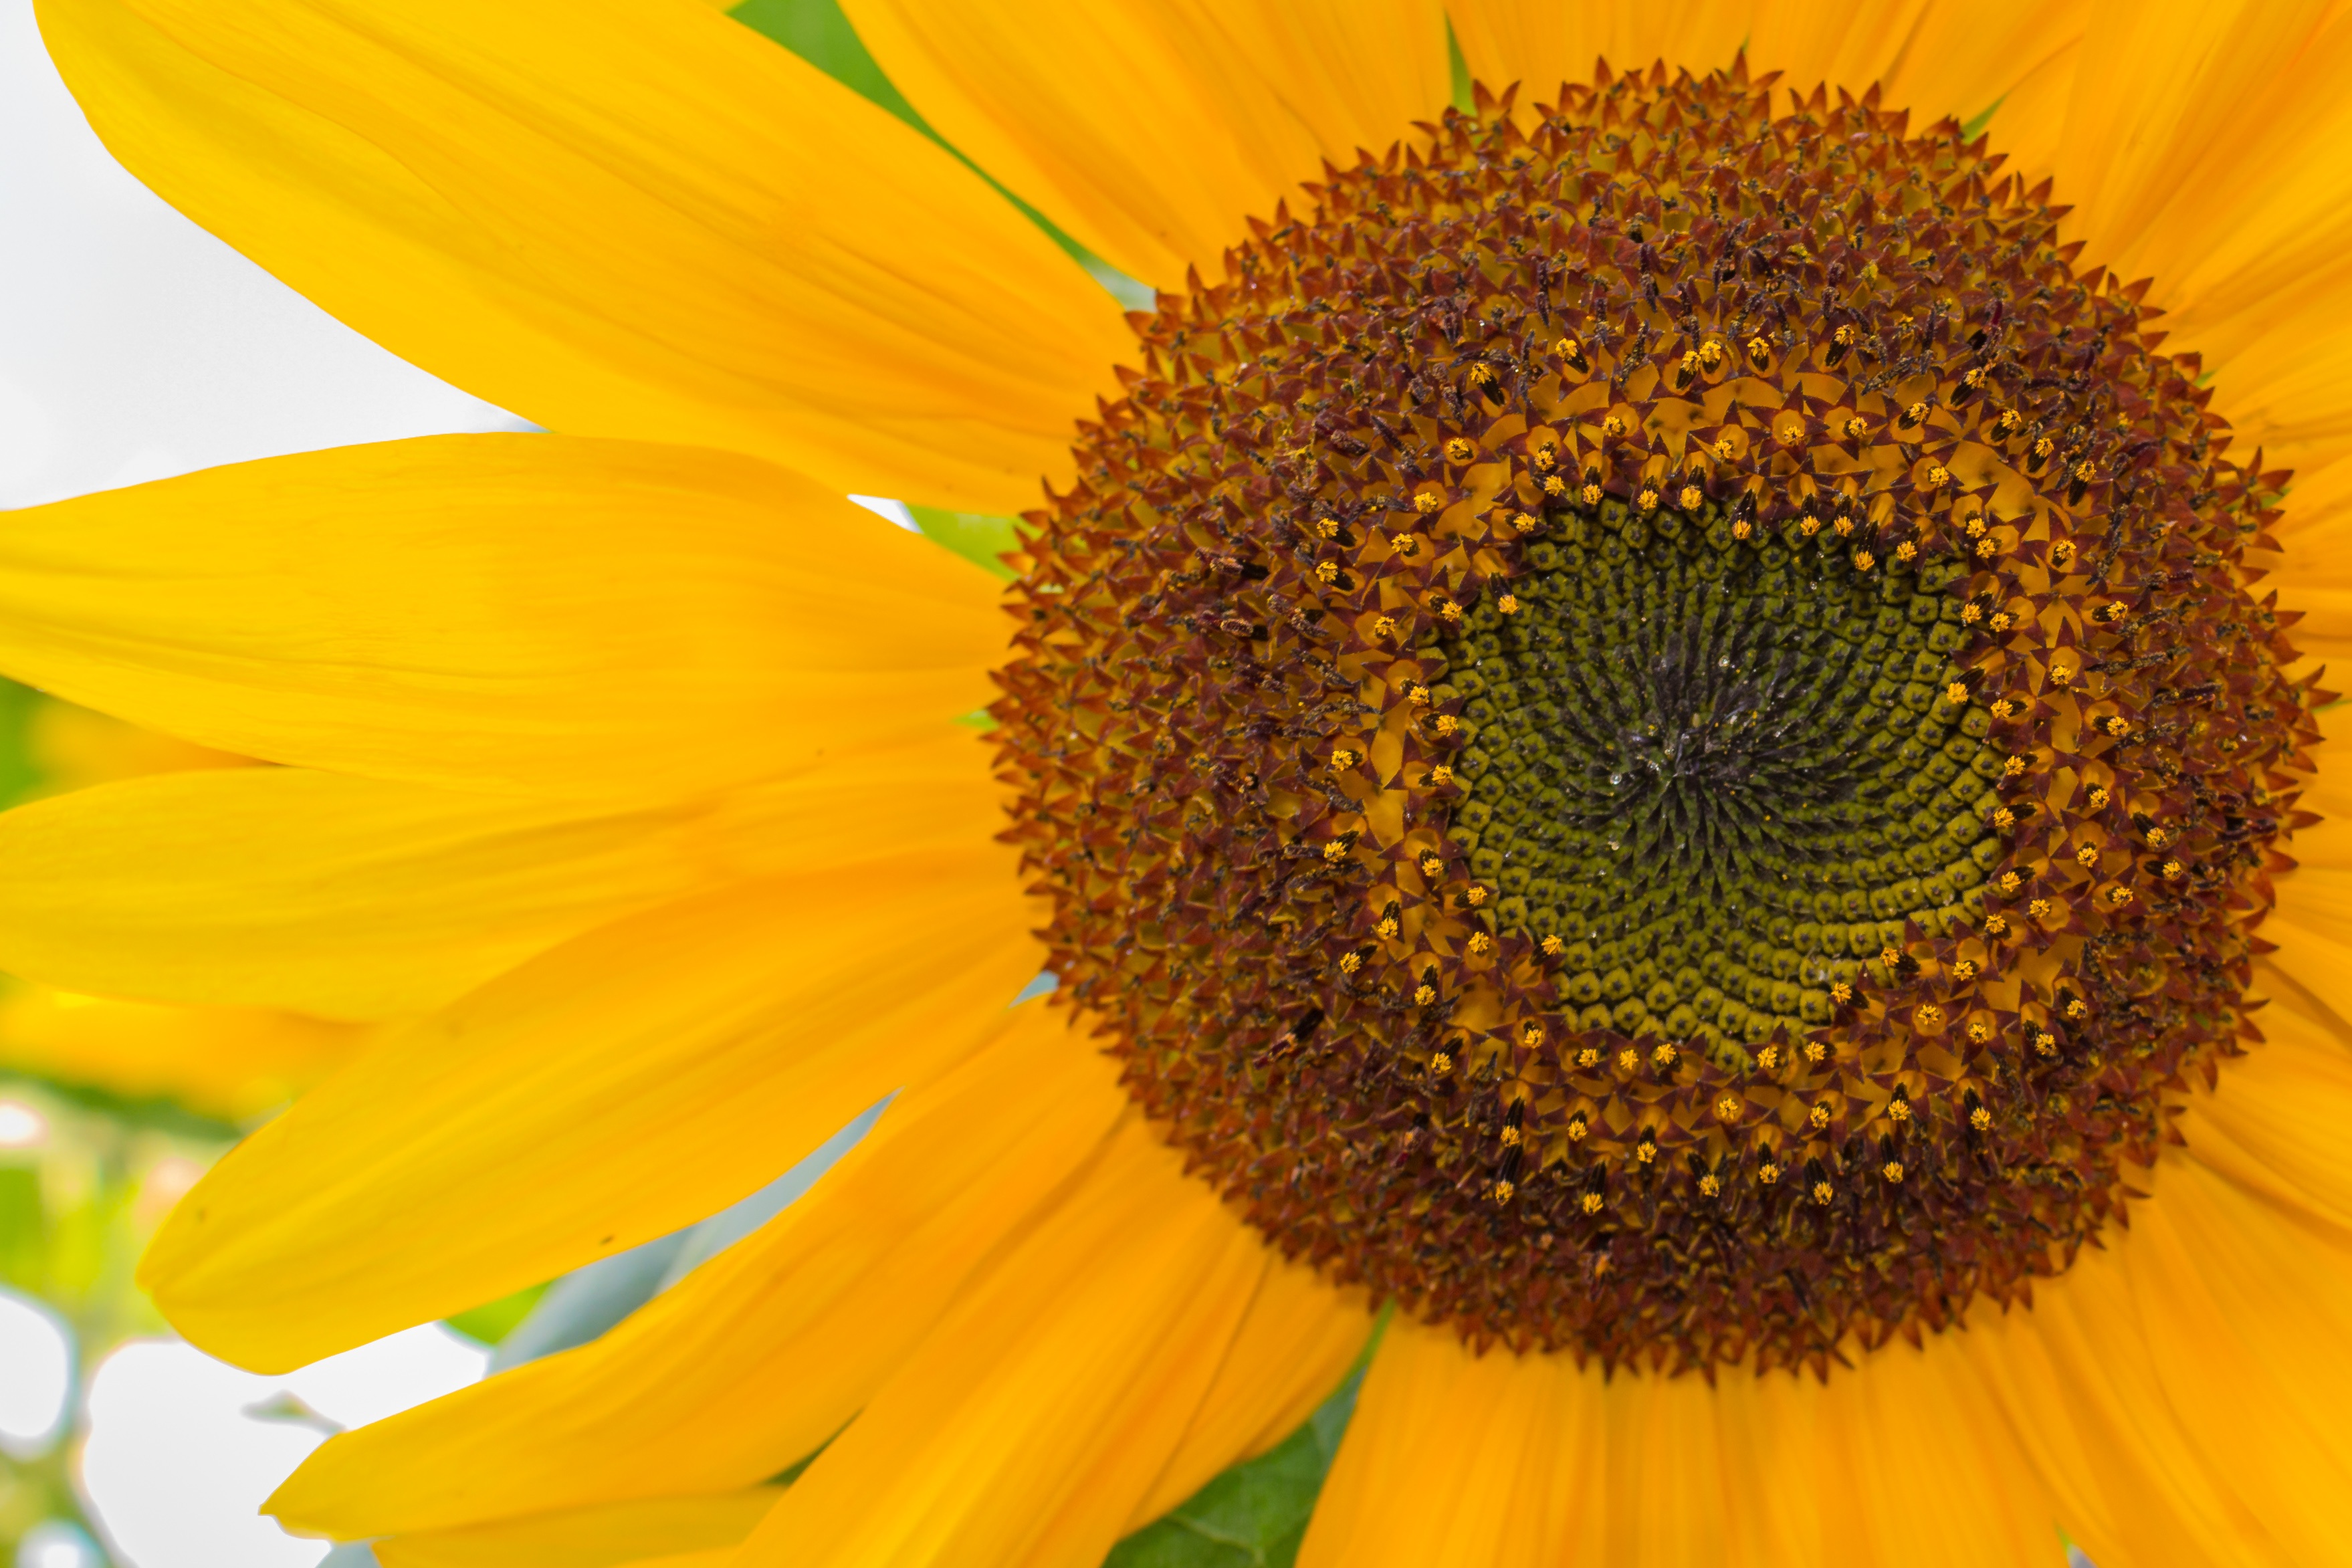
plant, flower, petal, produce, yellow, sunflower, vegetarian food, macro photography, flowering plant, daisy family, sunflower seed, annual plant, plant stem, land plant